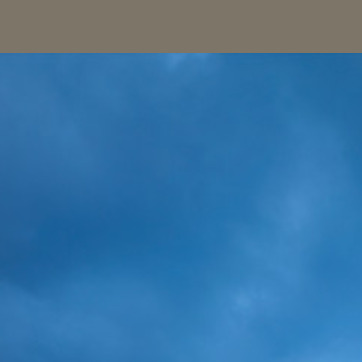
Material: sky